Samuli Kaivonurmi

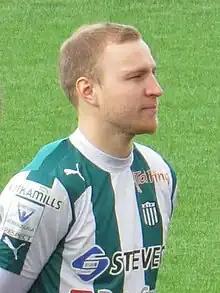
Kaivonurmi in 2015

Samuli Kaivonurmi (born 3 March 1988) is a Finnish former professional footballer who played as a forward.